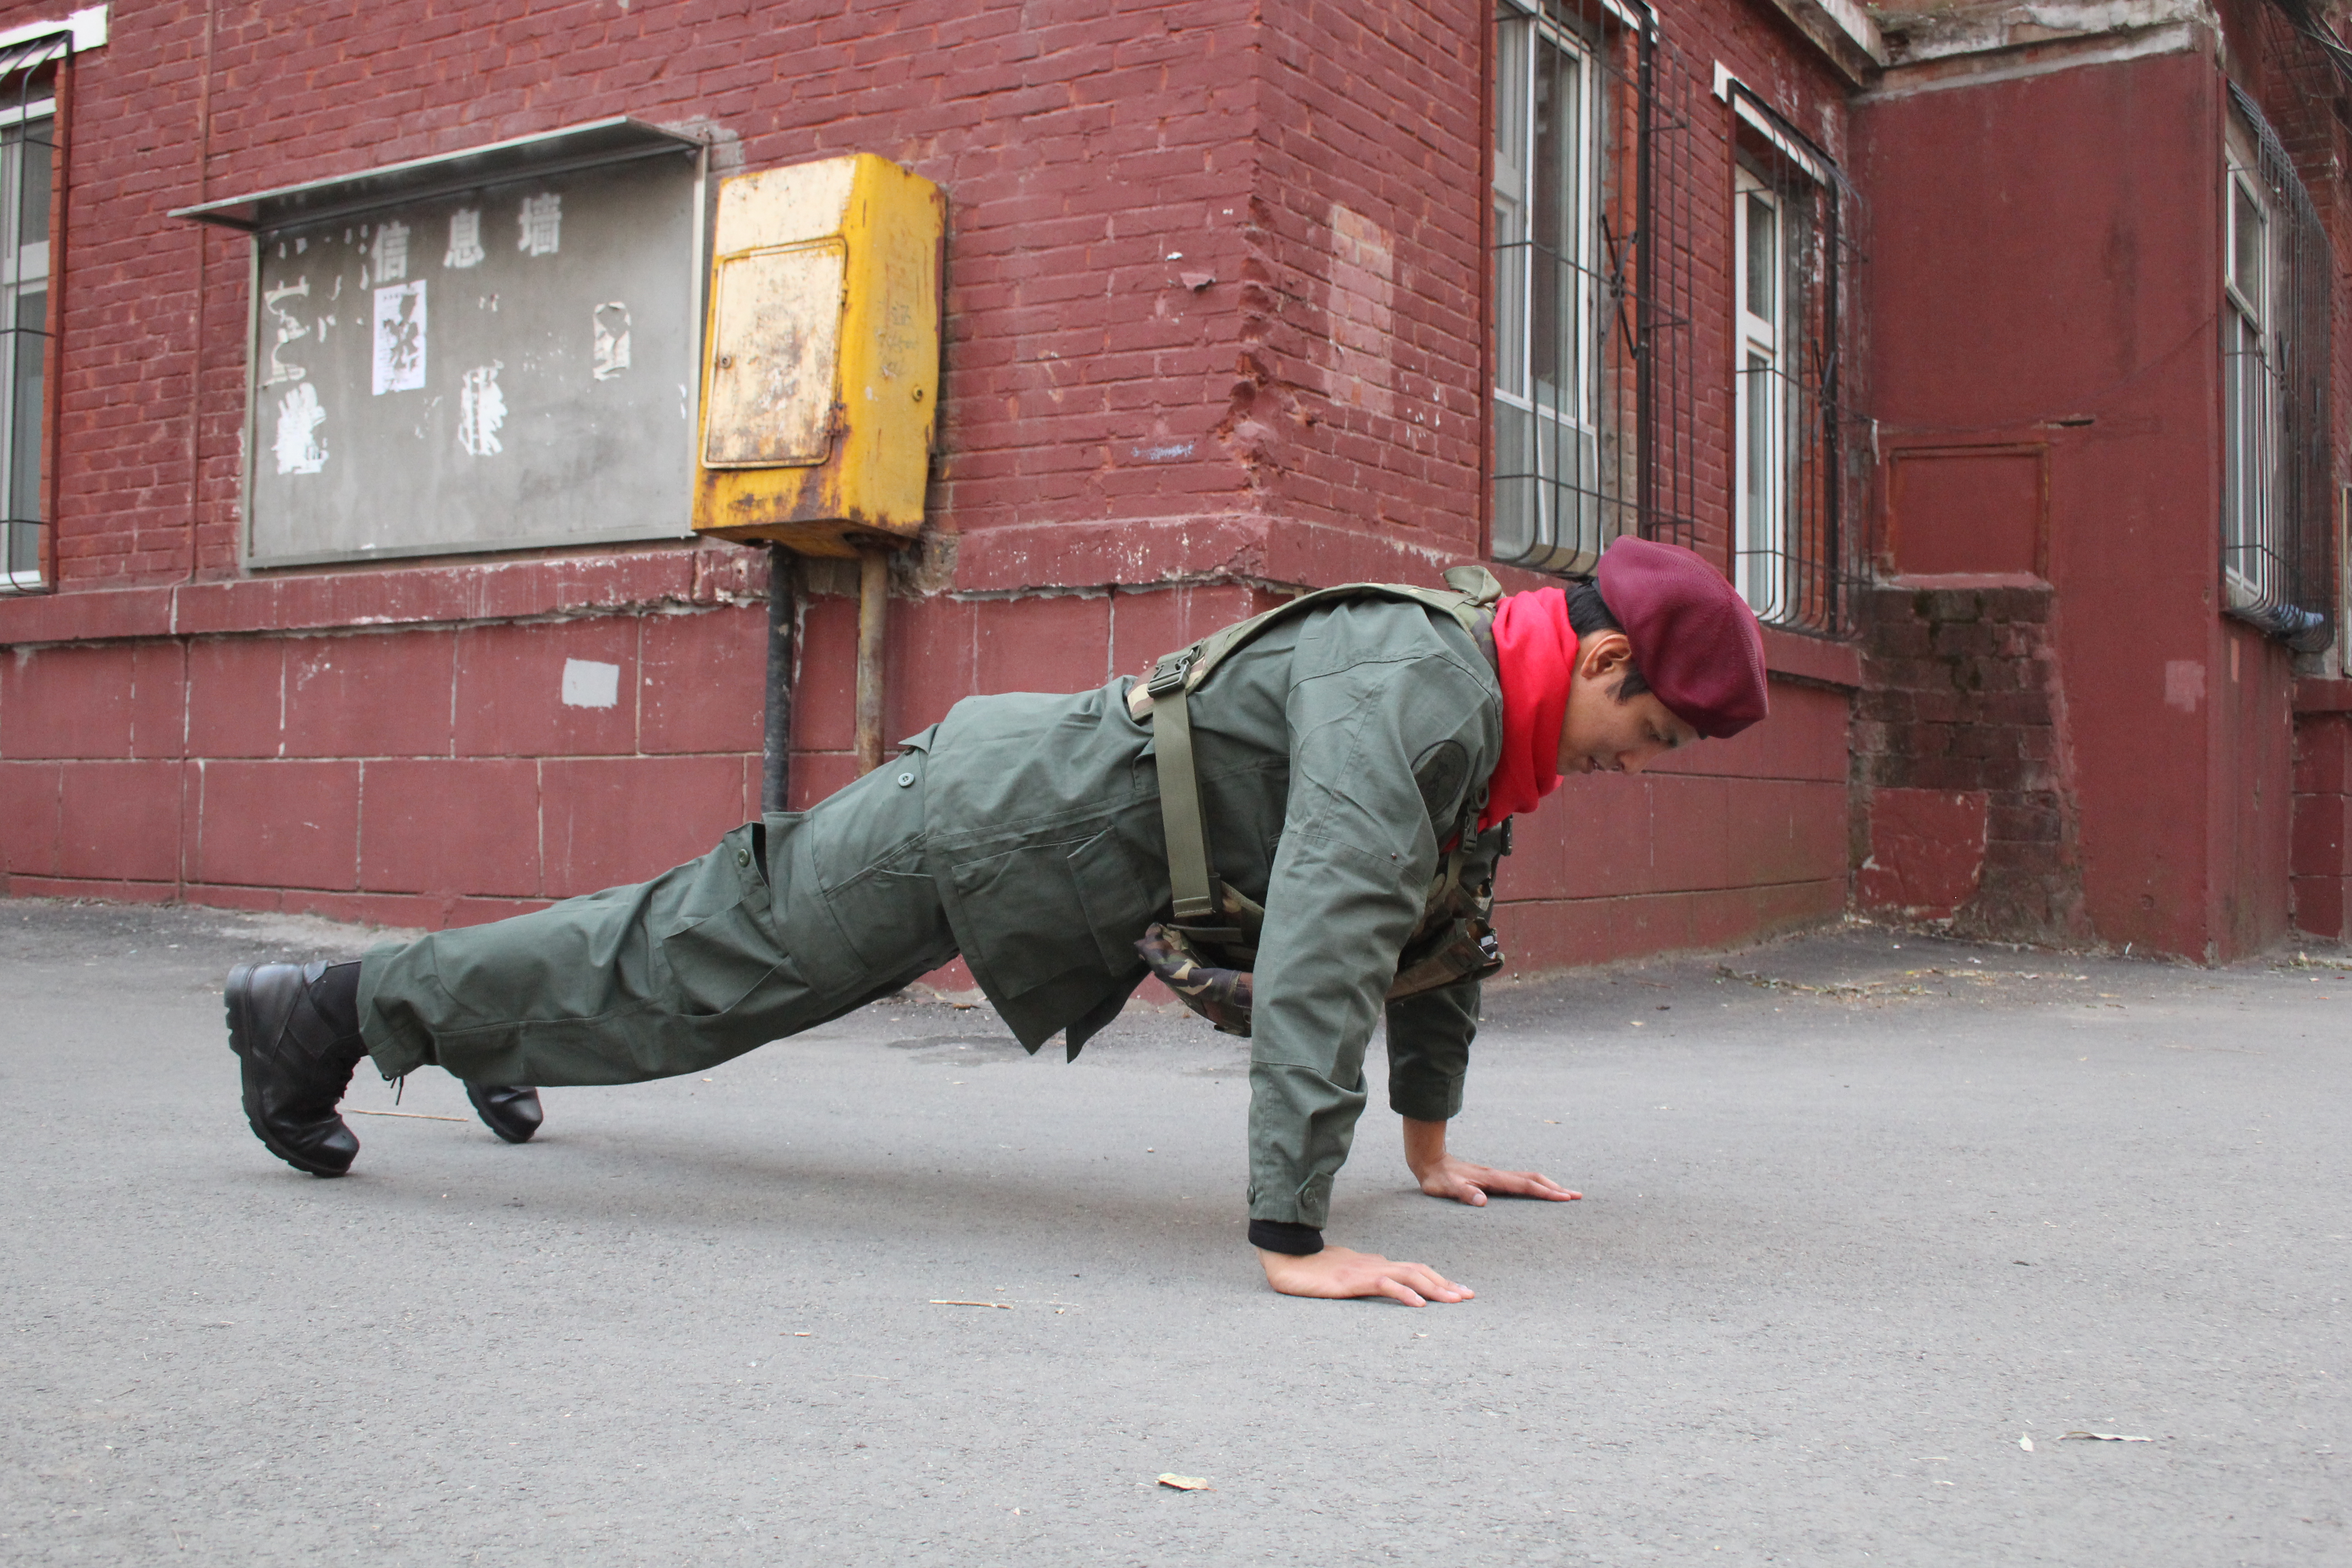
militia, street dance, b boying, press up, hip hop dance, dance, b boy, performing arts